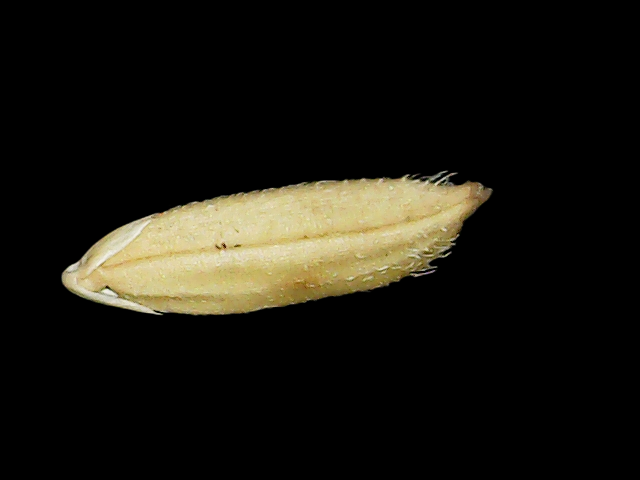
Rice variety: Binadhan23